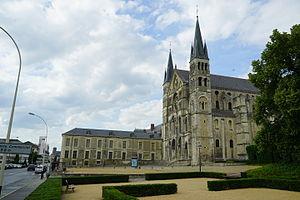
une vue de la rue Simon.
La rue SImon est une voie de la commune de Reims, située au sein du département de la Marne, en région Champagne-Ardenne.